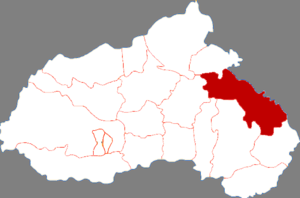
Nangong est une ville de la province du Hebei en Chine. C'est une ville-district placée sous la juridiction de la ville-préfecture de Xingtai.